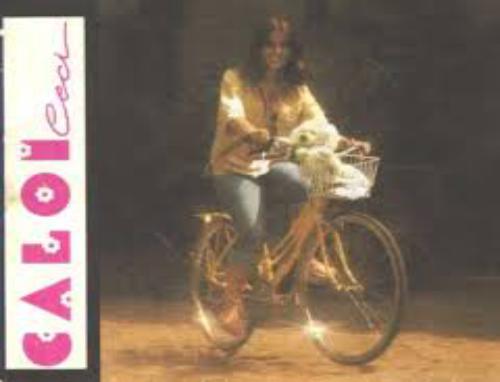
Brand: Caloi
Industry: Transportation